Under the Yum Yum Tree

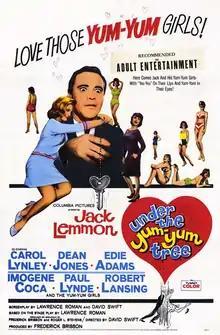
Theatrical release poster

Under the Yum Yum Tree is a 1963 American sex comedy film directed by David Swift and starring Jack Lemmon, Carol Lynley, Dean Jones, and Edie Adams, with Imogene Coca, Paul Lynde, and Robert Lansing. The film received two Golden Globe Award nominations in 1964: Best Motion Picture – Musical or Comedy and Best Actor – Motion Picture Musical or Comedy for Lemmon.